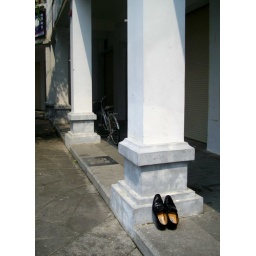
the shoe sun bathing in the public lying by the wall LOL@ChungYingStreet(China)